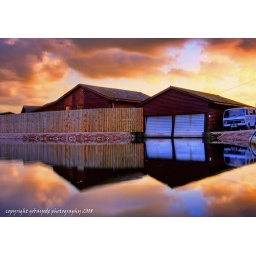
home by the lake